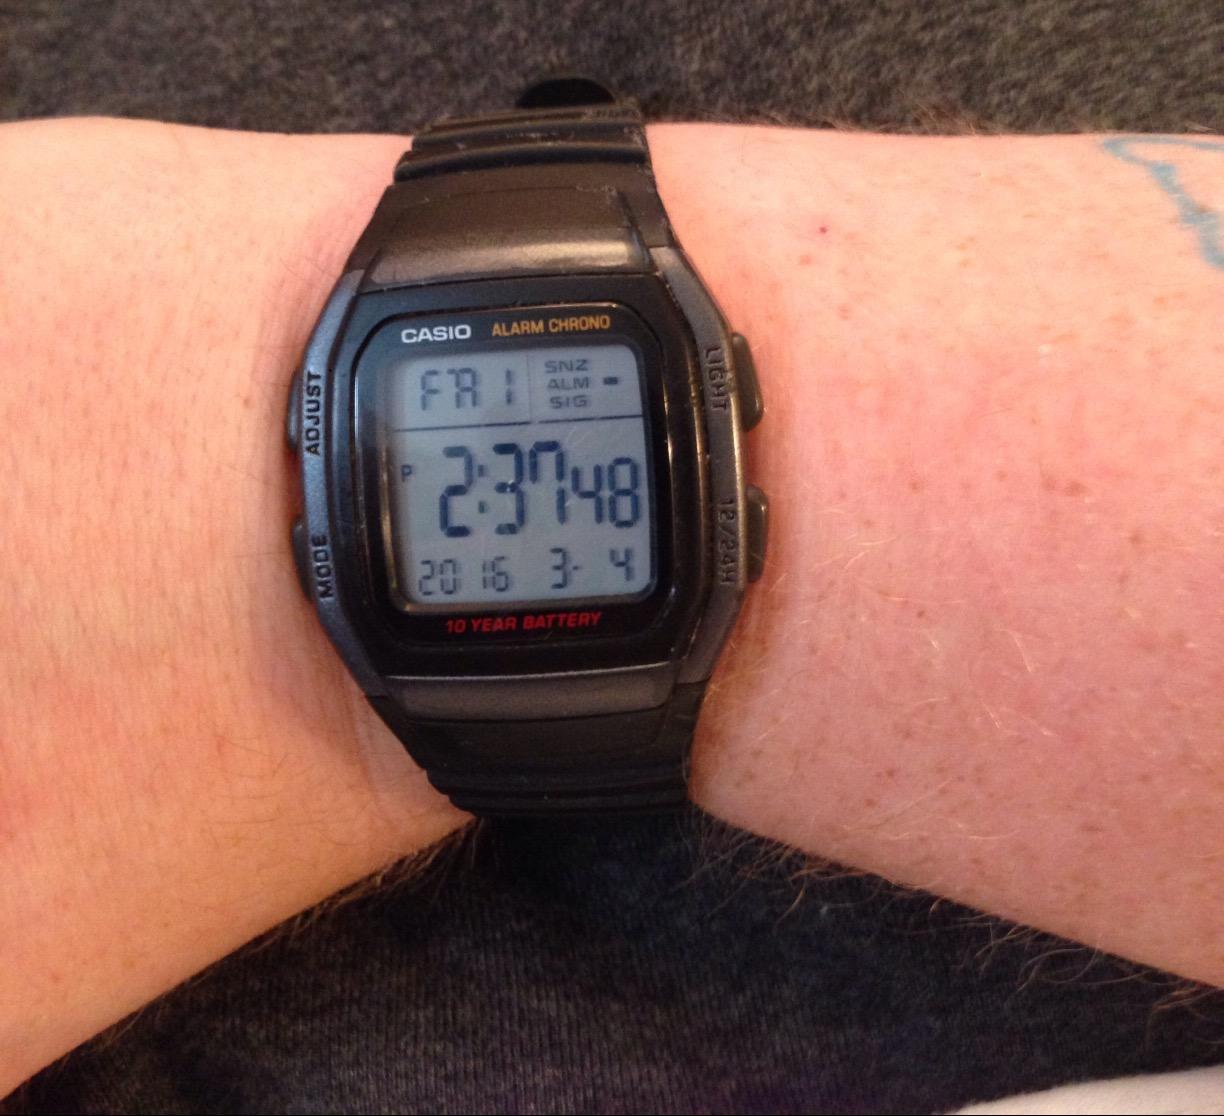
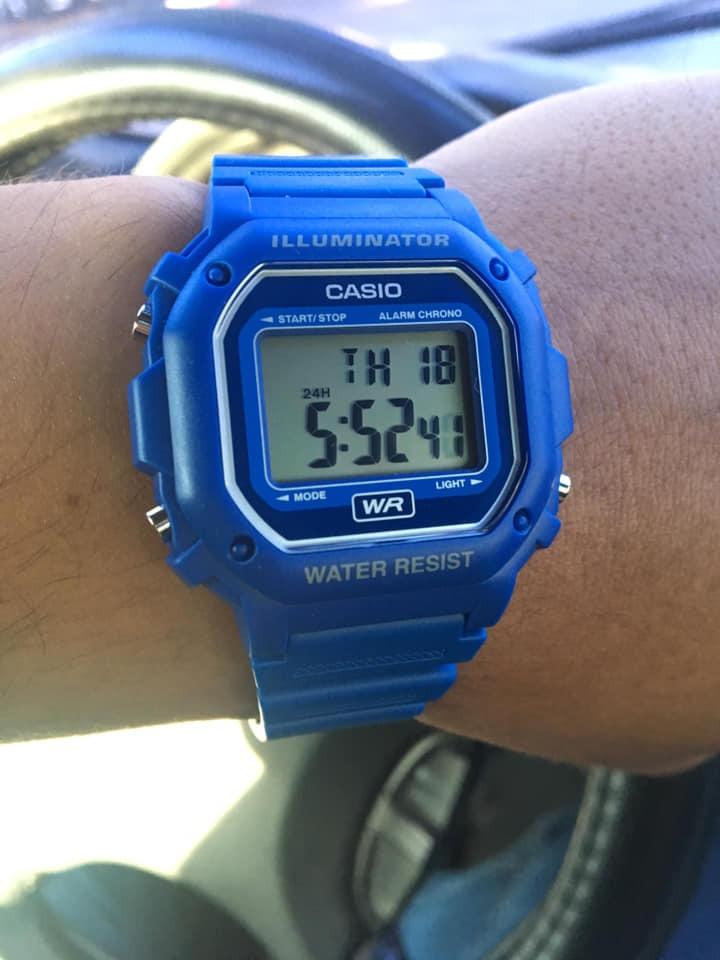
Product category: accessories_watch
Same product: no